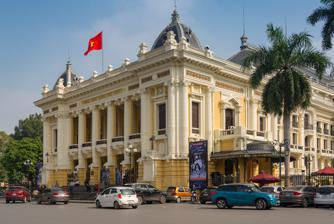
Building: Hanoi Opera House
Country: Vietnam
Year built: 1901
Opera house, theater in Hanoi, Vietnam Hanoi Opera House Nhà hát Lớn Hà Nội General information Status Completed Type Opera house , theater Architectural style Neoclassical , eclecticism Location Trang Tien, Hanoi Country Vietnam Construction started 7 June 1901 Opened 9 December 1911 ; 113 years ago ( 9 December 1911 ) Cost ₣2 million, equivalent to ~US$8.4 million in 2011 Height 34 m (112 ft) Dimensions Other dimensions length 87 m (285 ft) width 30 m (98 ft) area 2,600 m 2 (0.6 acres) Design and construction Architect(s) Broyer, V. Harley, Francois Lagisquet Main contractor Travery, Savelon Other information Seating capacity 598 Website www .hanoioperahouse .org .vn The Hanoi Opera House ( French : Opéra de Hanoï ), or the Grand Opera House ( Vietnamese : Nhà hát lớn Hà Nội , French : Grand Opéra ) is an opera house in central Hanoi , Vietnam . It was erected by the French colonial administration between 1901 and 1911. Hanoi Opera House is one of three opera houses that the French built during their time in Indochina , the others are Haiphong Opera House and Municipal Theatre in Ho Chi Minh city. Building It was modeled on the Palais Garnier , the older of Paris 's two opera houses, and is considered to be one of the architectural landmarks of Hanoi. The main architectural style of the Opera House is Neoclassicism . As mentioned before, Hanoi Opera House was modeled on the Palais Garnier but with a smaller scale and using materials that are suitable with the environment. After the departure of the French the opera house became the scene for several political events, as well as the scene of street fighting during the fight for Hanoi. The Hanoi Opera House provides the names for the neighboring Hilton Hanoi Opera Hotel which opened in 1999, as well as for the MGallery Hotel de l'Opera Hanoi, which opened in 2011.  For historical reasons associated with the Vietnam War , the Hilton Hanoi Opera Hotel was not named the Hanoi Hilton . The Opera Company Colonial period The opera house is described in the memoirs of Blanche Arral who performed in the new Hanoi Opera House in 1902 while waiting for the 1902 Exposition of Hanoi to open. The opera had depended on touring artists performing French and Italian repertoire during the colonial period for a mainly French audience. The Vietnam National Opera and Ballet (VNOB) After the departure of the French the building was used for Vietnamese plays and musicals. The return of Western opera, and the first major non-French or Italian opera, was a performance of Tchaikovsky's Eugene Onegin organised under Vietnam-Soviet cultural auspices in 1960, where the Russian vocal coach selected an untrained singer Quý Dương as a fit for the baritone title role. Today the orchestra of the opera overlaps with the Vietnam National Symphony Orchestra , and calls on the Hanoi Philharmonic Orchestra of the Hanoi Conservatory . Famous singers of the company include the Tchaikovsky Conservatory -trained soprano Lê Dung , the youngest ever person to be awarded People's Artist of Vietnam in 1993. The Opera has seen many premieres of operas and musicals by Vietnamese composers. The operas of Đỗ Nhuận - Cô Sao ('Miss Sao') 1965, Người tạc tượng ('The Sculptor') 1971 and Nguyễn Trãi 1980, the works of Lưu Hữu Phước and the choral works of film composer Đặng Hữu Phúc . As well as works by returning emigre composers such as Nguyễn Thiên Đạo , a pupil of Messiaen in Paris. The National Ballet is also part of the Opera House company and stages Western classics such as Swan Lake as well as traditional and modern Vietnamese dance productions. Gallery See also Grand Palais (Hanoi) Smaller French theaters built around the same time: Saigon Opera House Haiphong Opera House References Notes